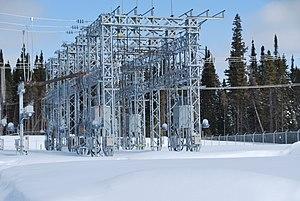
Départs de lignes de distribution à 25 kV au poste Waconichi d'Hydro-Québec. Le poste 161-25 kV, qui alimente la communauté crie de Mistissini dans le Nord-du-Québec, a été mis en service en 2011.
Un réseau électrique est un ensemble d'infrastructures énergétiques plus ou moins disponibles permettant d'acheminer l'énergie électrique des centres de production vers les consommateurs d'électricité.